Artur Lohai

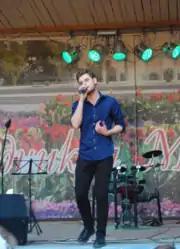
Artur in June 2015

Categorized into Georgian singer Nino Katamadze, Artur included TOP-12, and took 12th position. In 2017, Artur played in Millennium Theatre portraying as Bruno in the play of "Thirst", based on novel "Camera Obscura" by Vladimir Nabokov. He rose to prominence in the 2016 reality soap opera "Kiev Day and Night", taking his real name in the character.